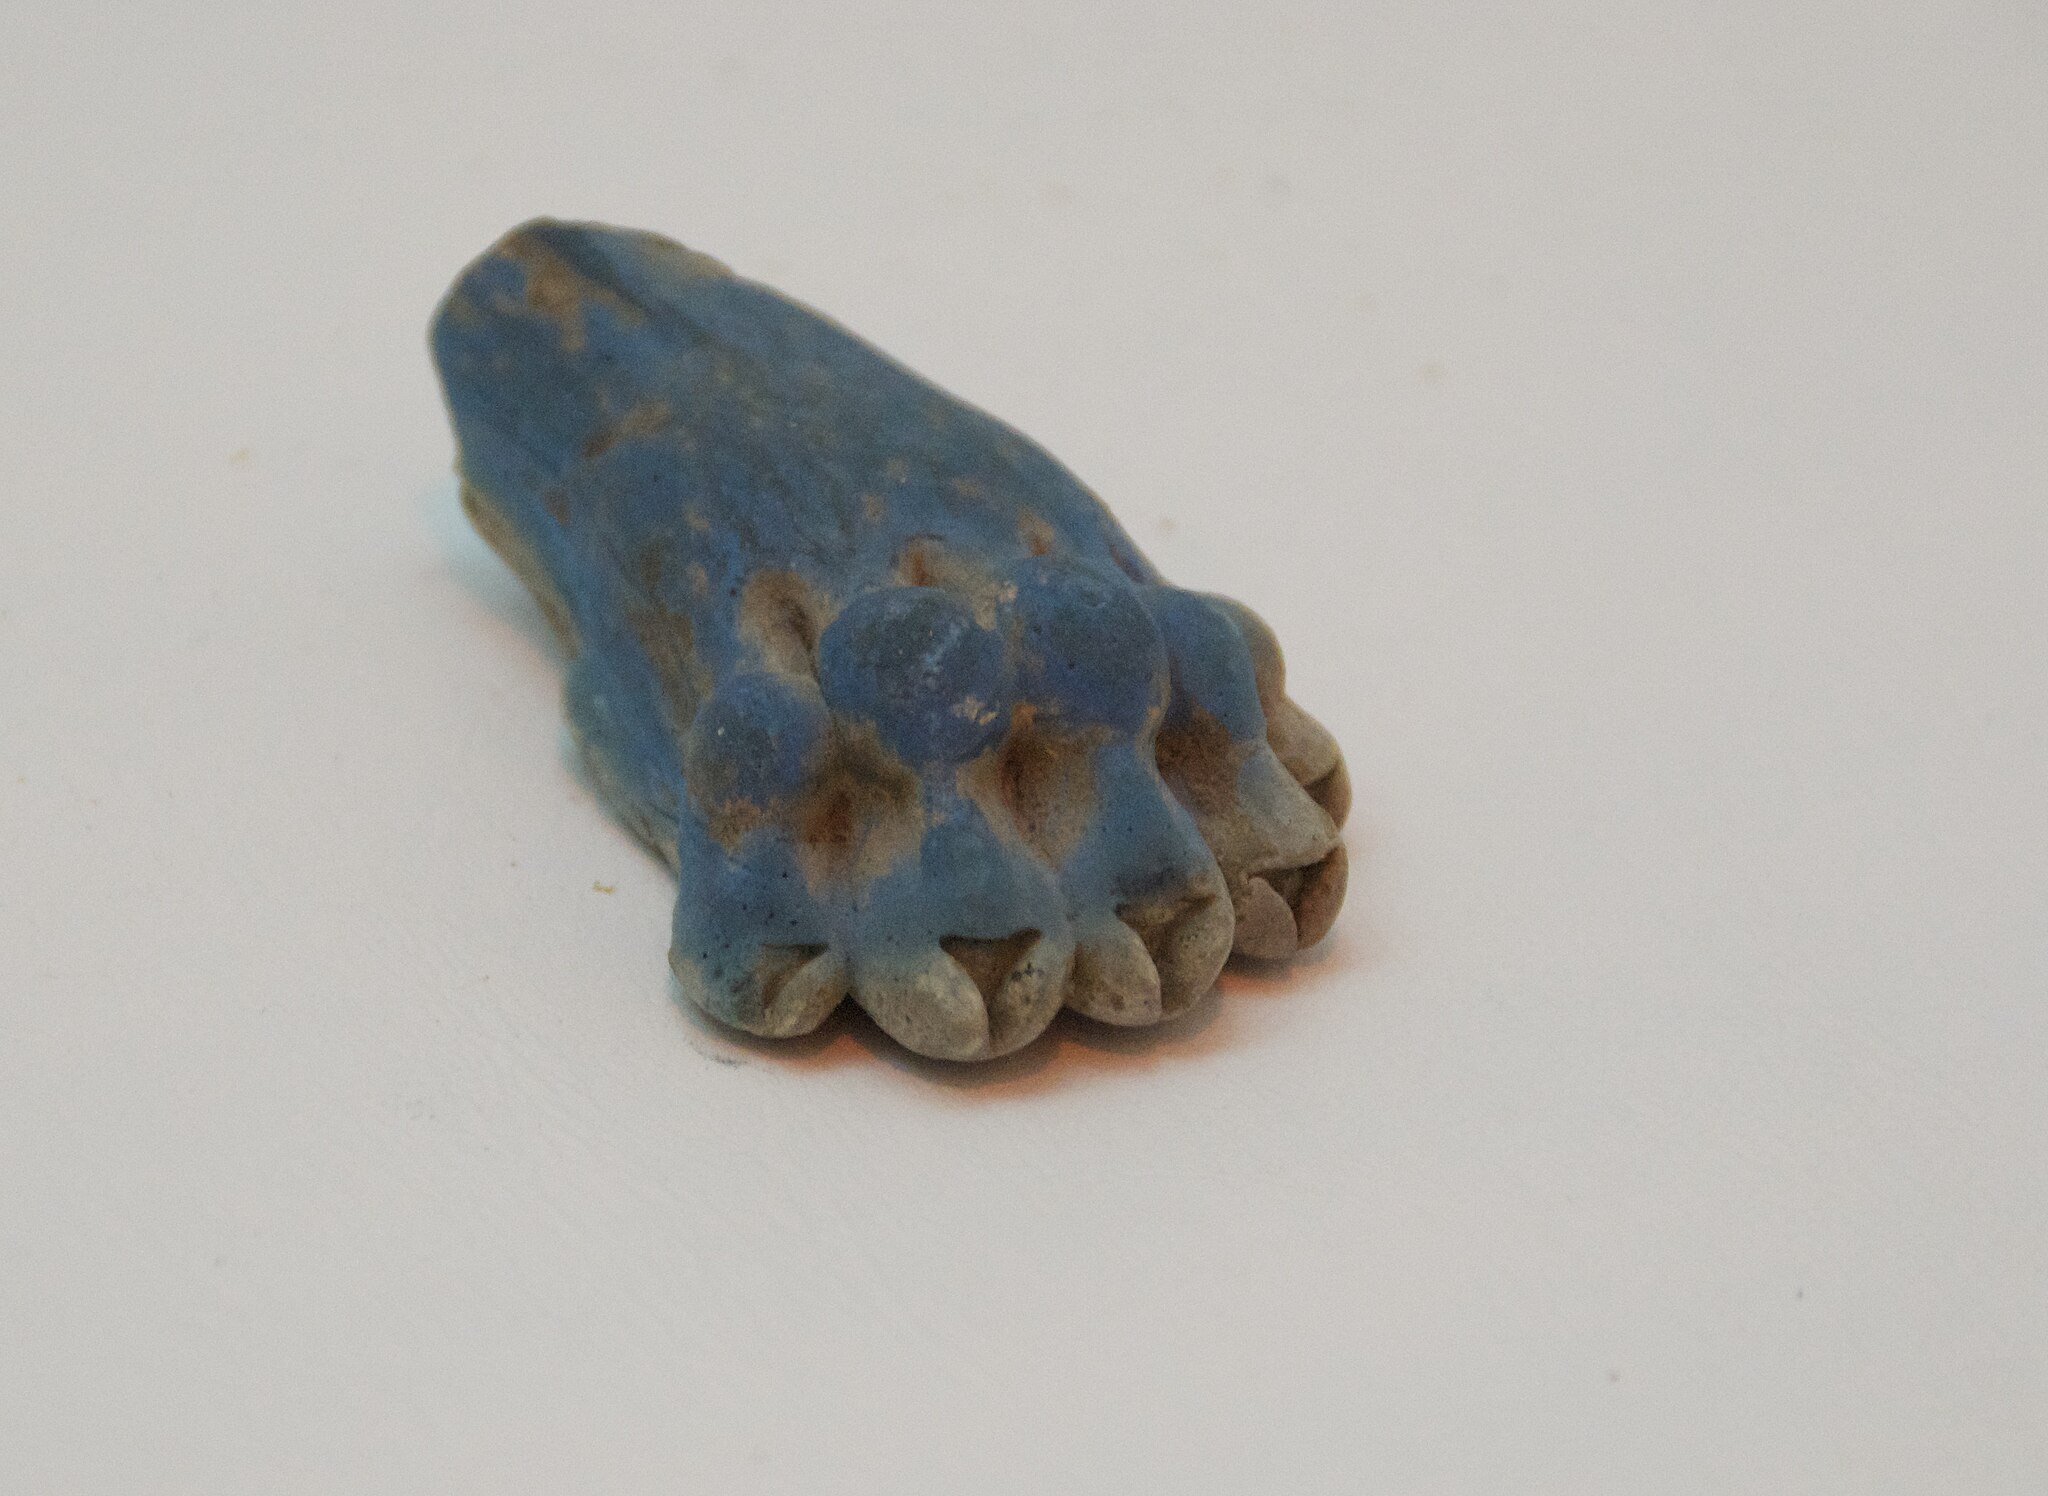
Title: Lions Paw in Lapis Lazuli (4697532186)
Description: Achaemenid Period (ca. 550 - 330 BCE) I'm close to being convinced that the Lion was the official animal of the Achaemenid Dynasty, to judge from the frequency with which lions appear in Achaemenid bas-reliefs and from all the bits of leonine sculptures that have turned up at Persepolis. Could it be the Achaemenid kings identified with Lions, and Lions were in some way surrogates for the monarchs in the humand and animal worlds? The case that contained the paws shown here held several other lions' paws. The only reason I didn't post the photos is they didn't turn out well. If it weren't for the label that identified the material as lapis lazuli (whose source would have been present-day Afghanistan), I would have said they were the ceramic known as faience, which fires to a blue or green color. In the museum at Persepolis, Iran
Date: 2010-04-19 12:07
Categories: Taken with Nikon D300, Museum of Persepolis, Flickr images reviewed by File Upload Bot (Magnus Manske), Lapis lazuli objects